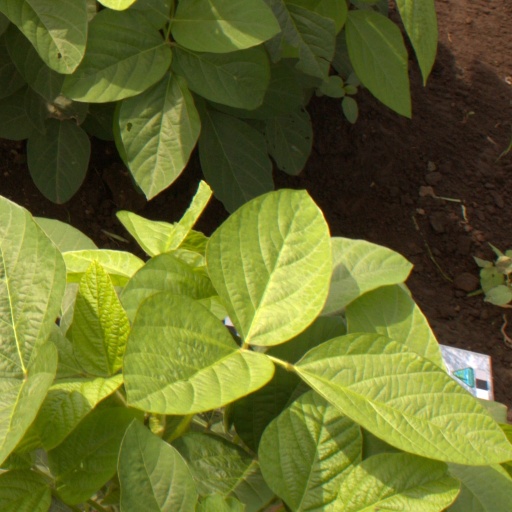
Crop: soybean